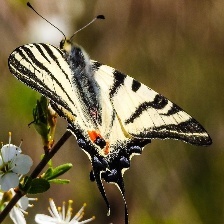
Species: SCARCE SWALLOW